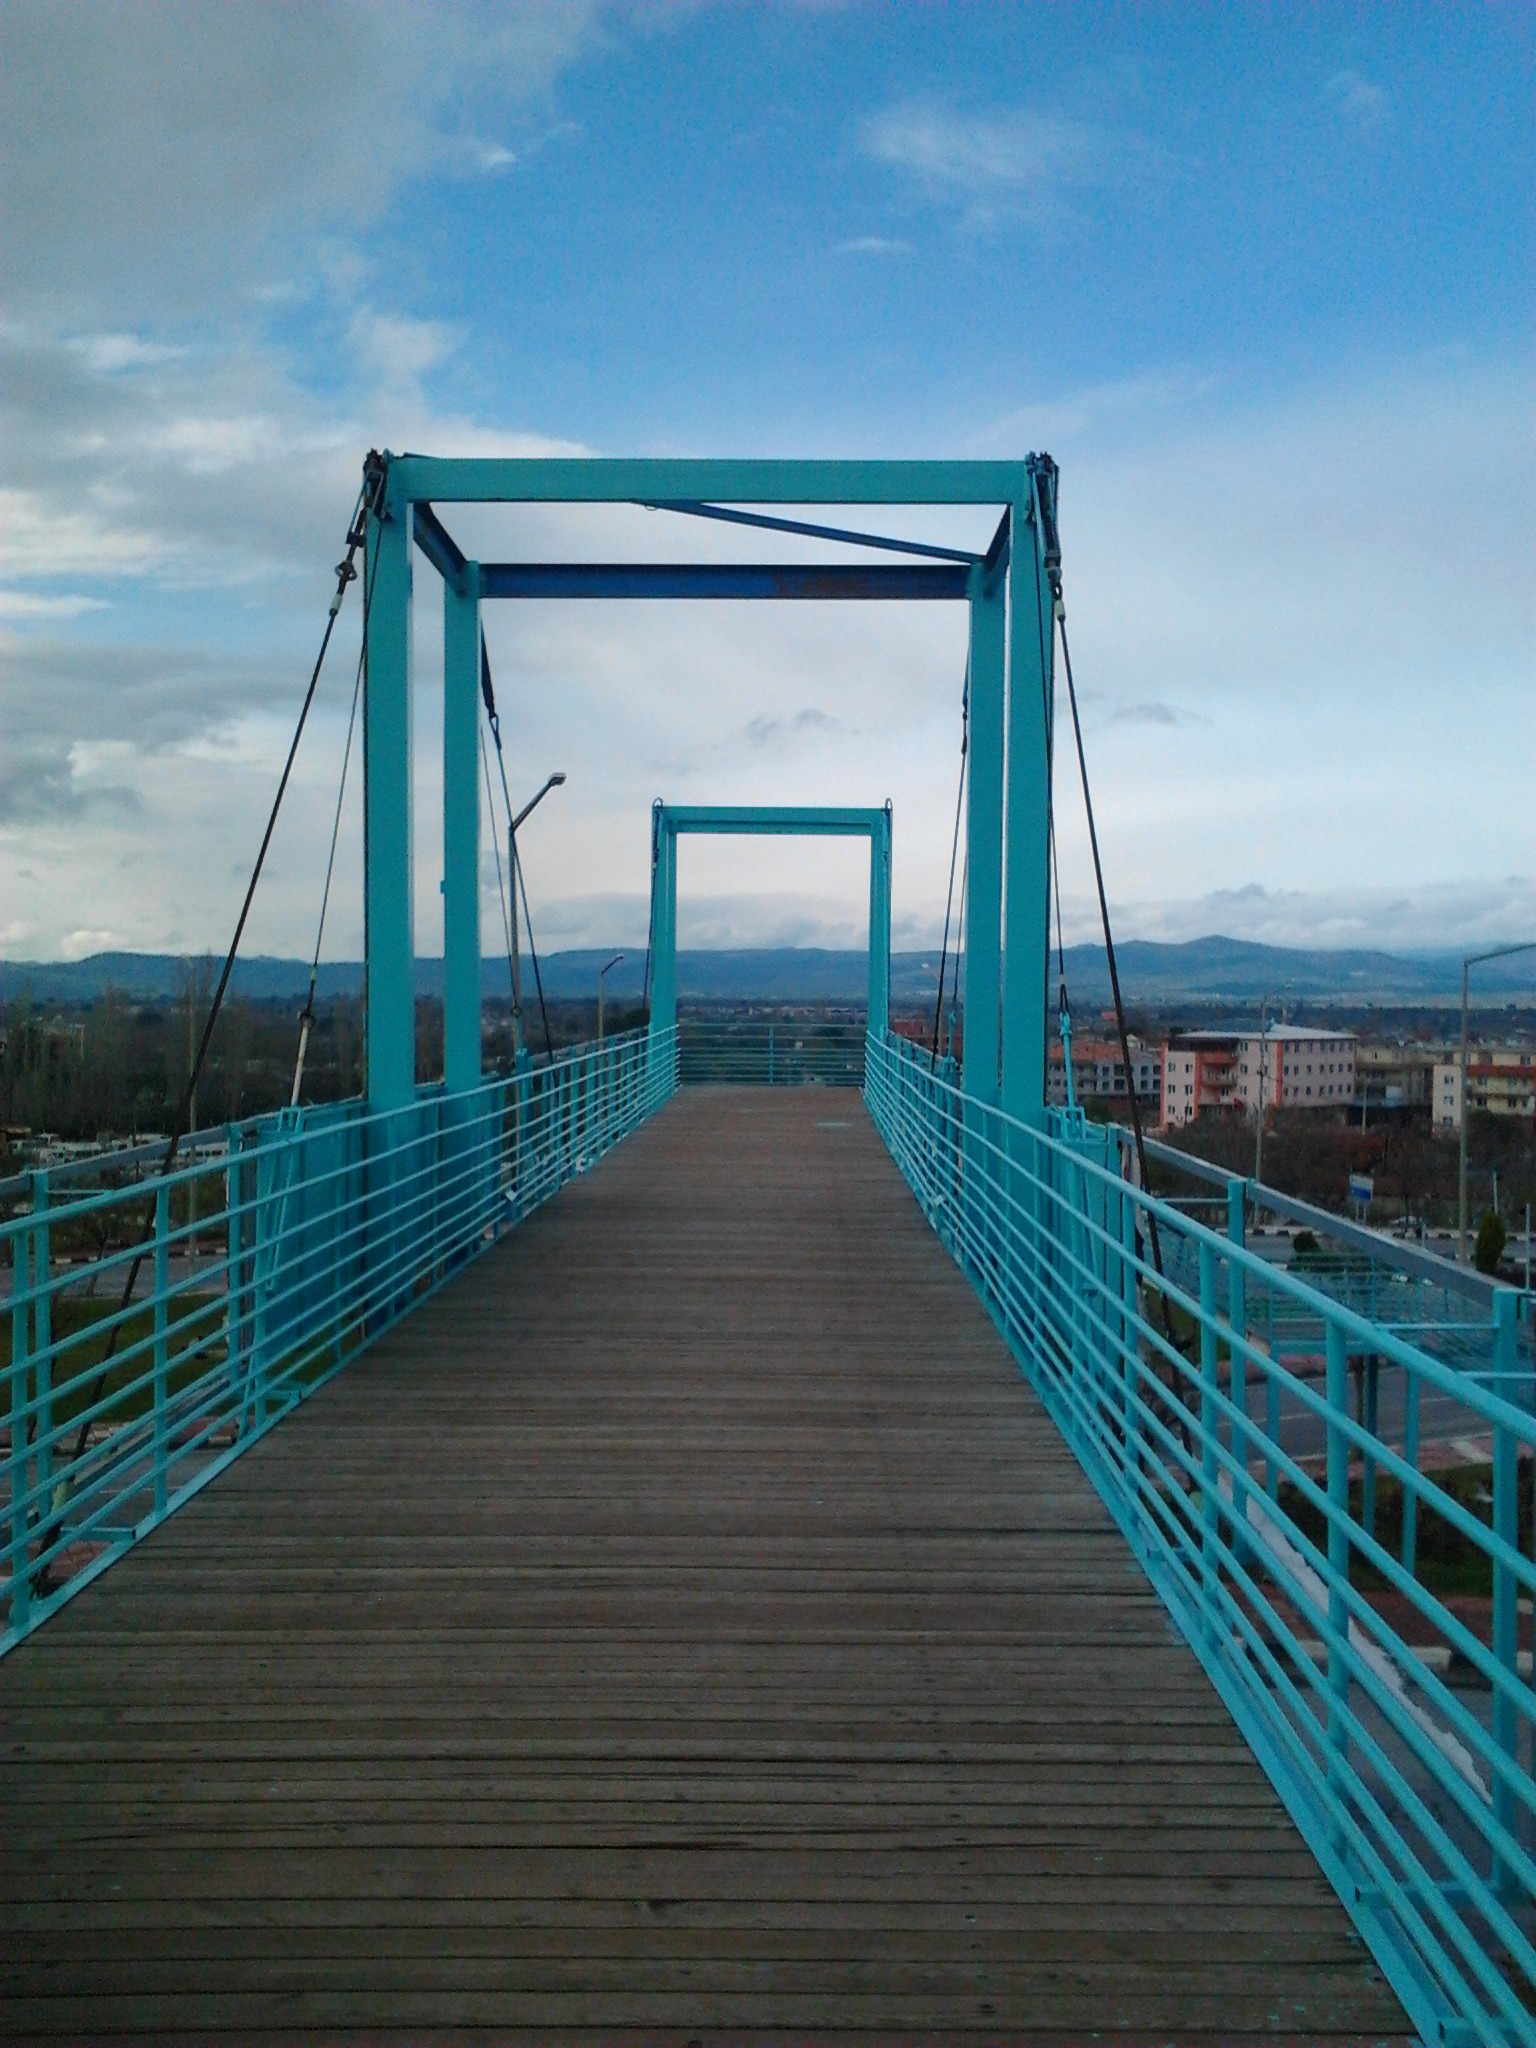
sea, horizon, pedestrian, bridge, pier, walkway, reflection, blue, gateway, cable stayed bridge, nonbuilding structure